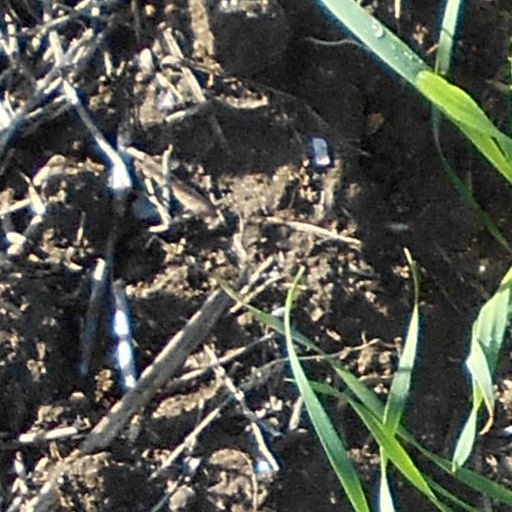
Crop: wheat